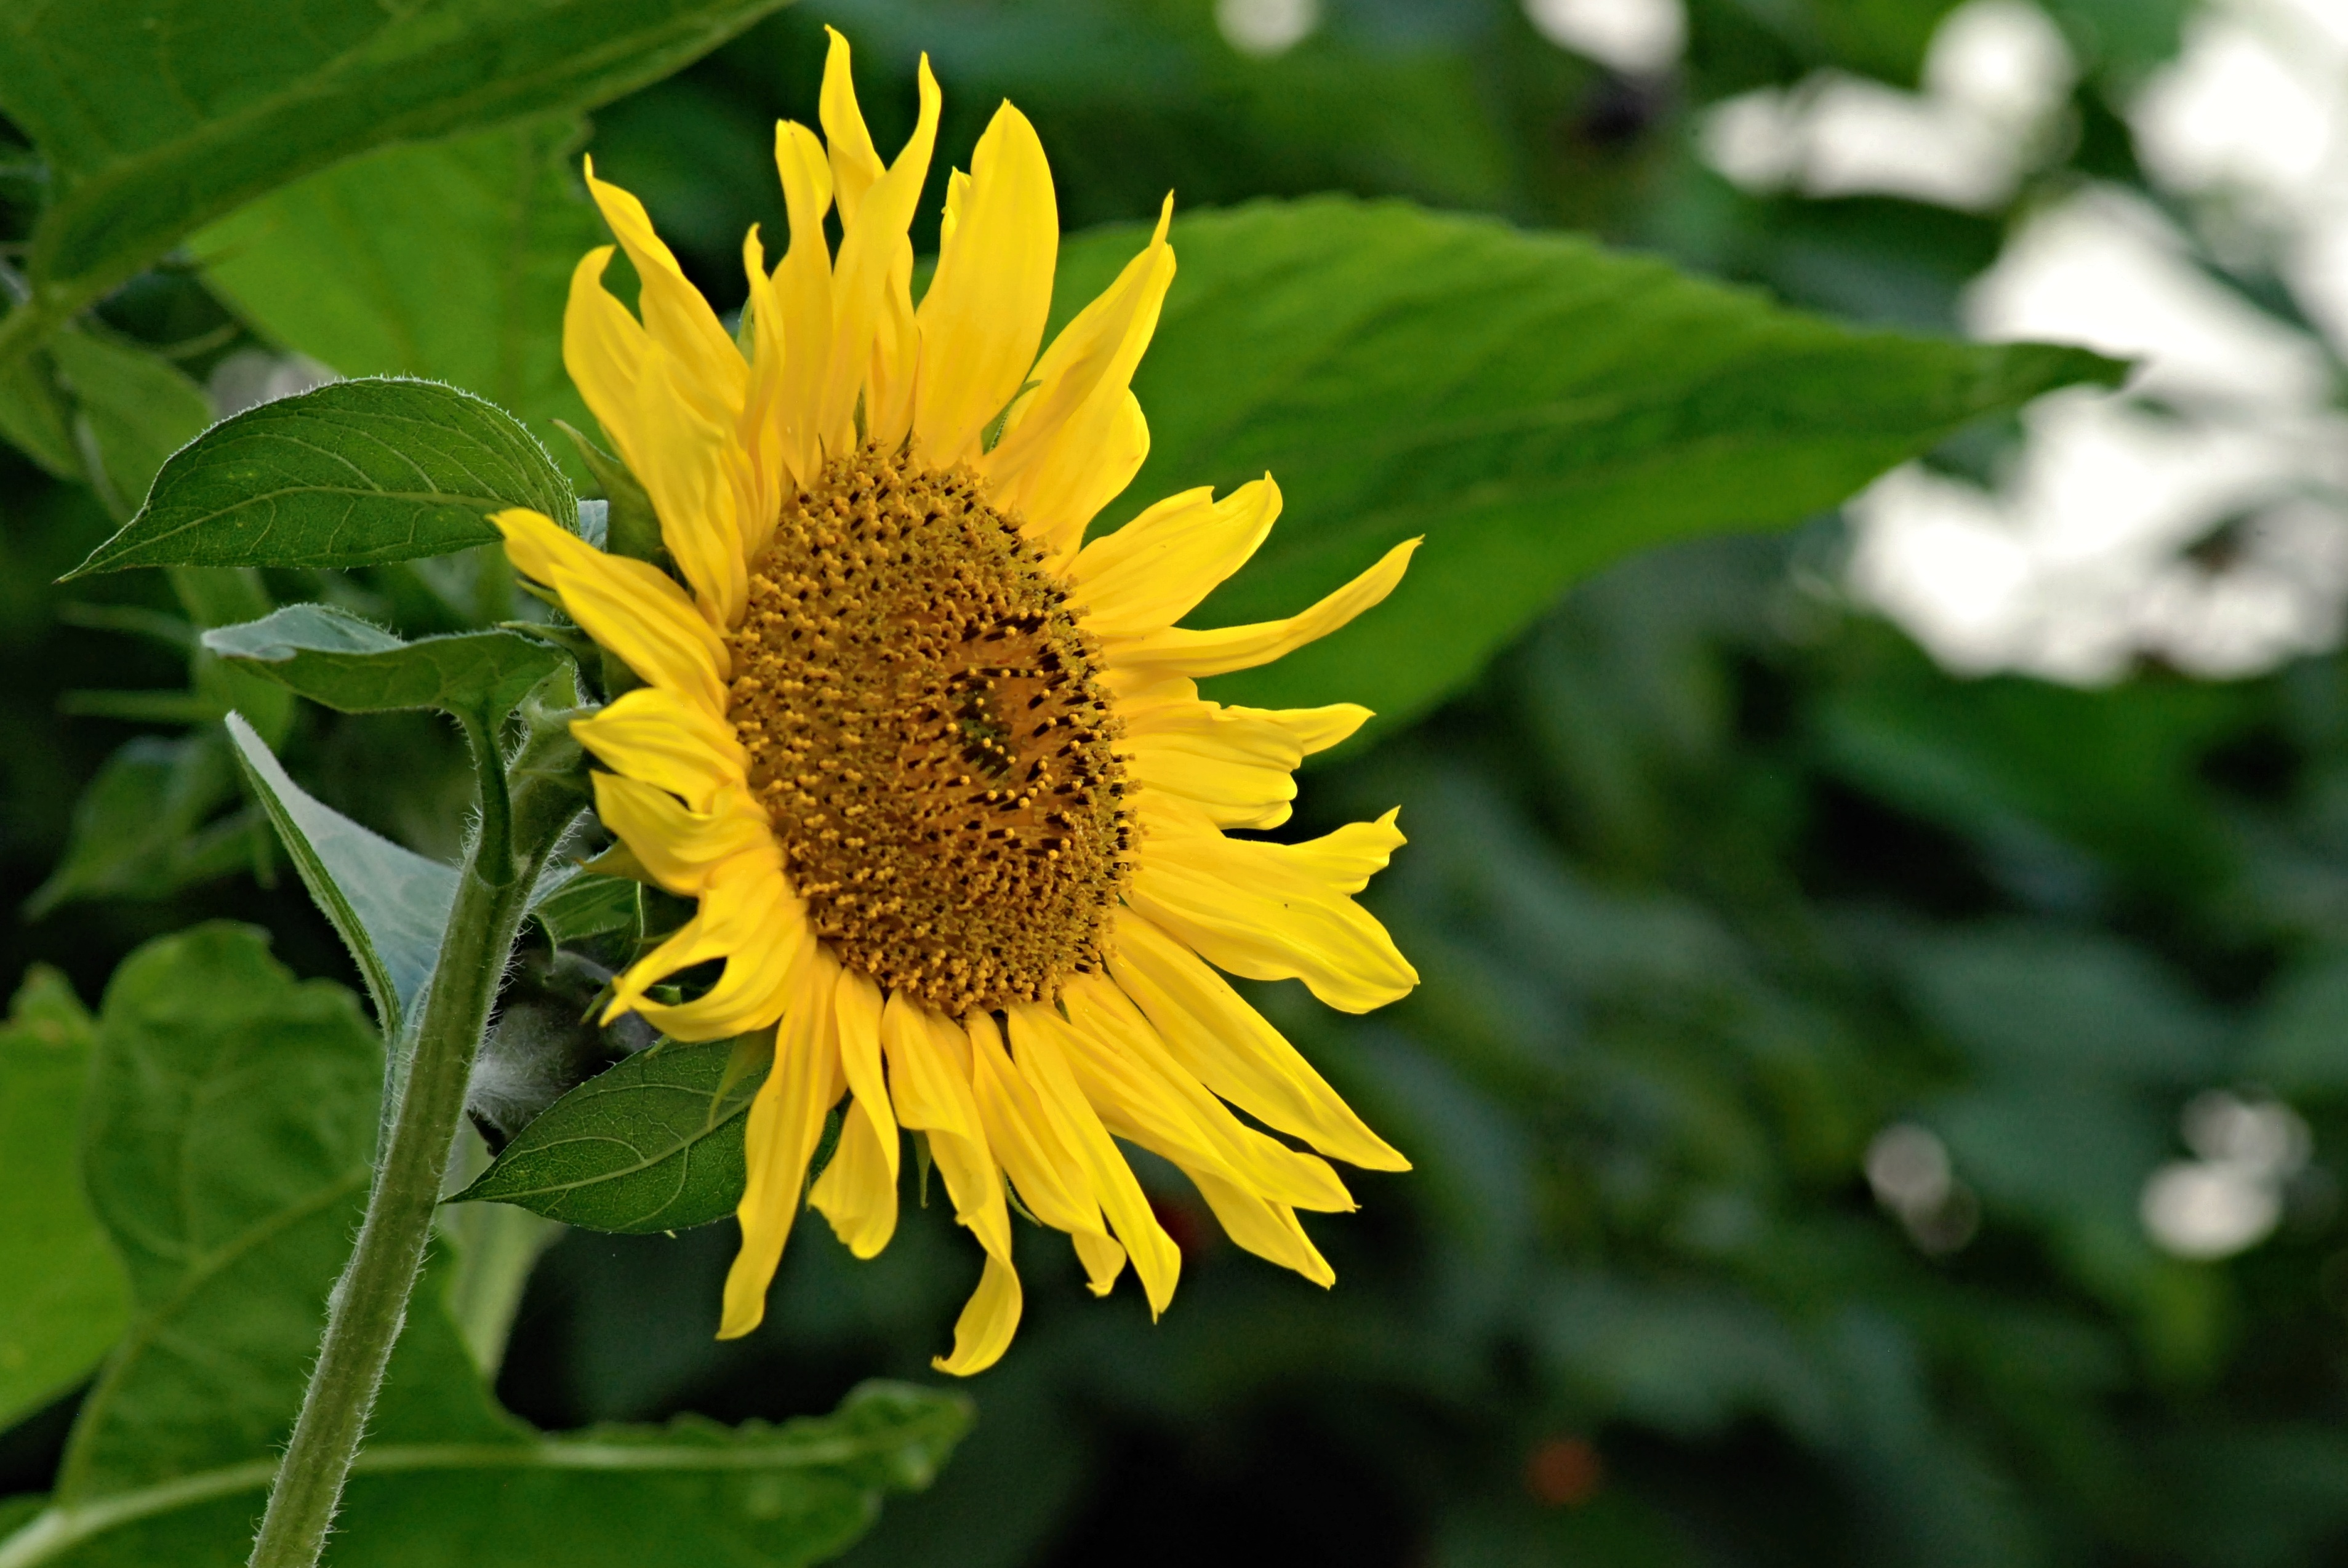
nature, plant, field, flower, petal, summer, foliage, botany, yellow, flora, sunflower, wildflower, flowers, petals, nectar, macro photography, flowering plant, daisy family, flower of sunflower, economic plant, annual plant, land plant